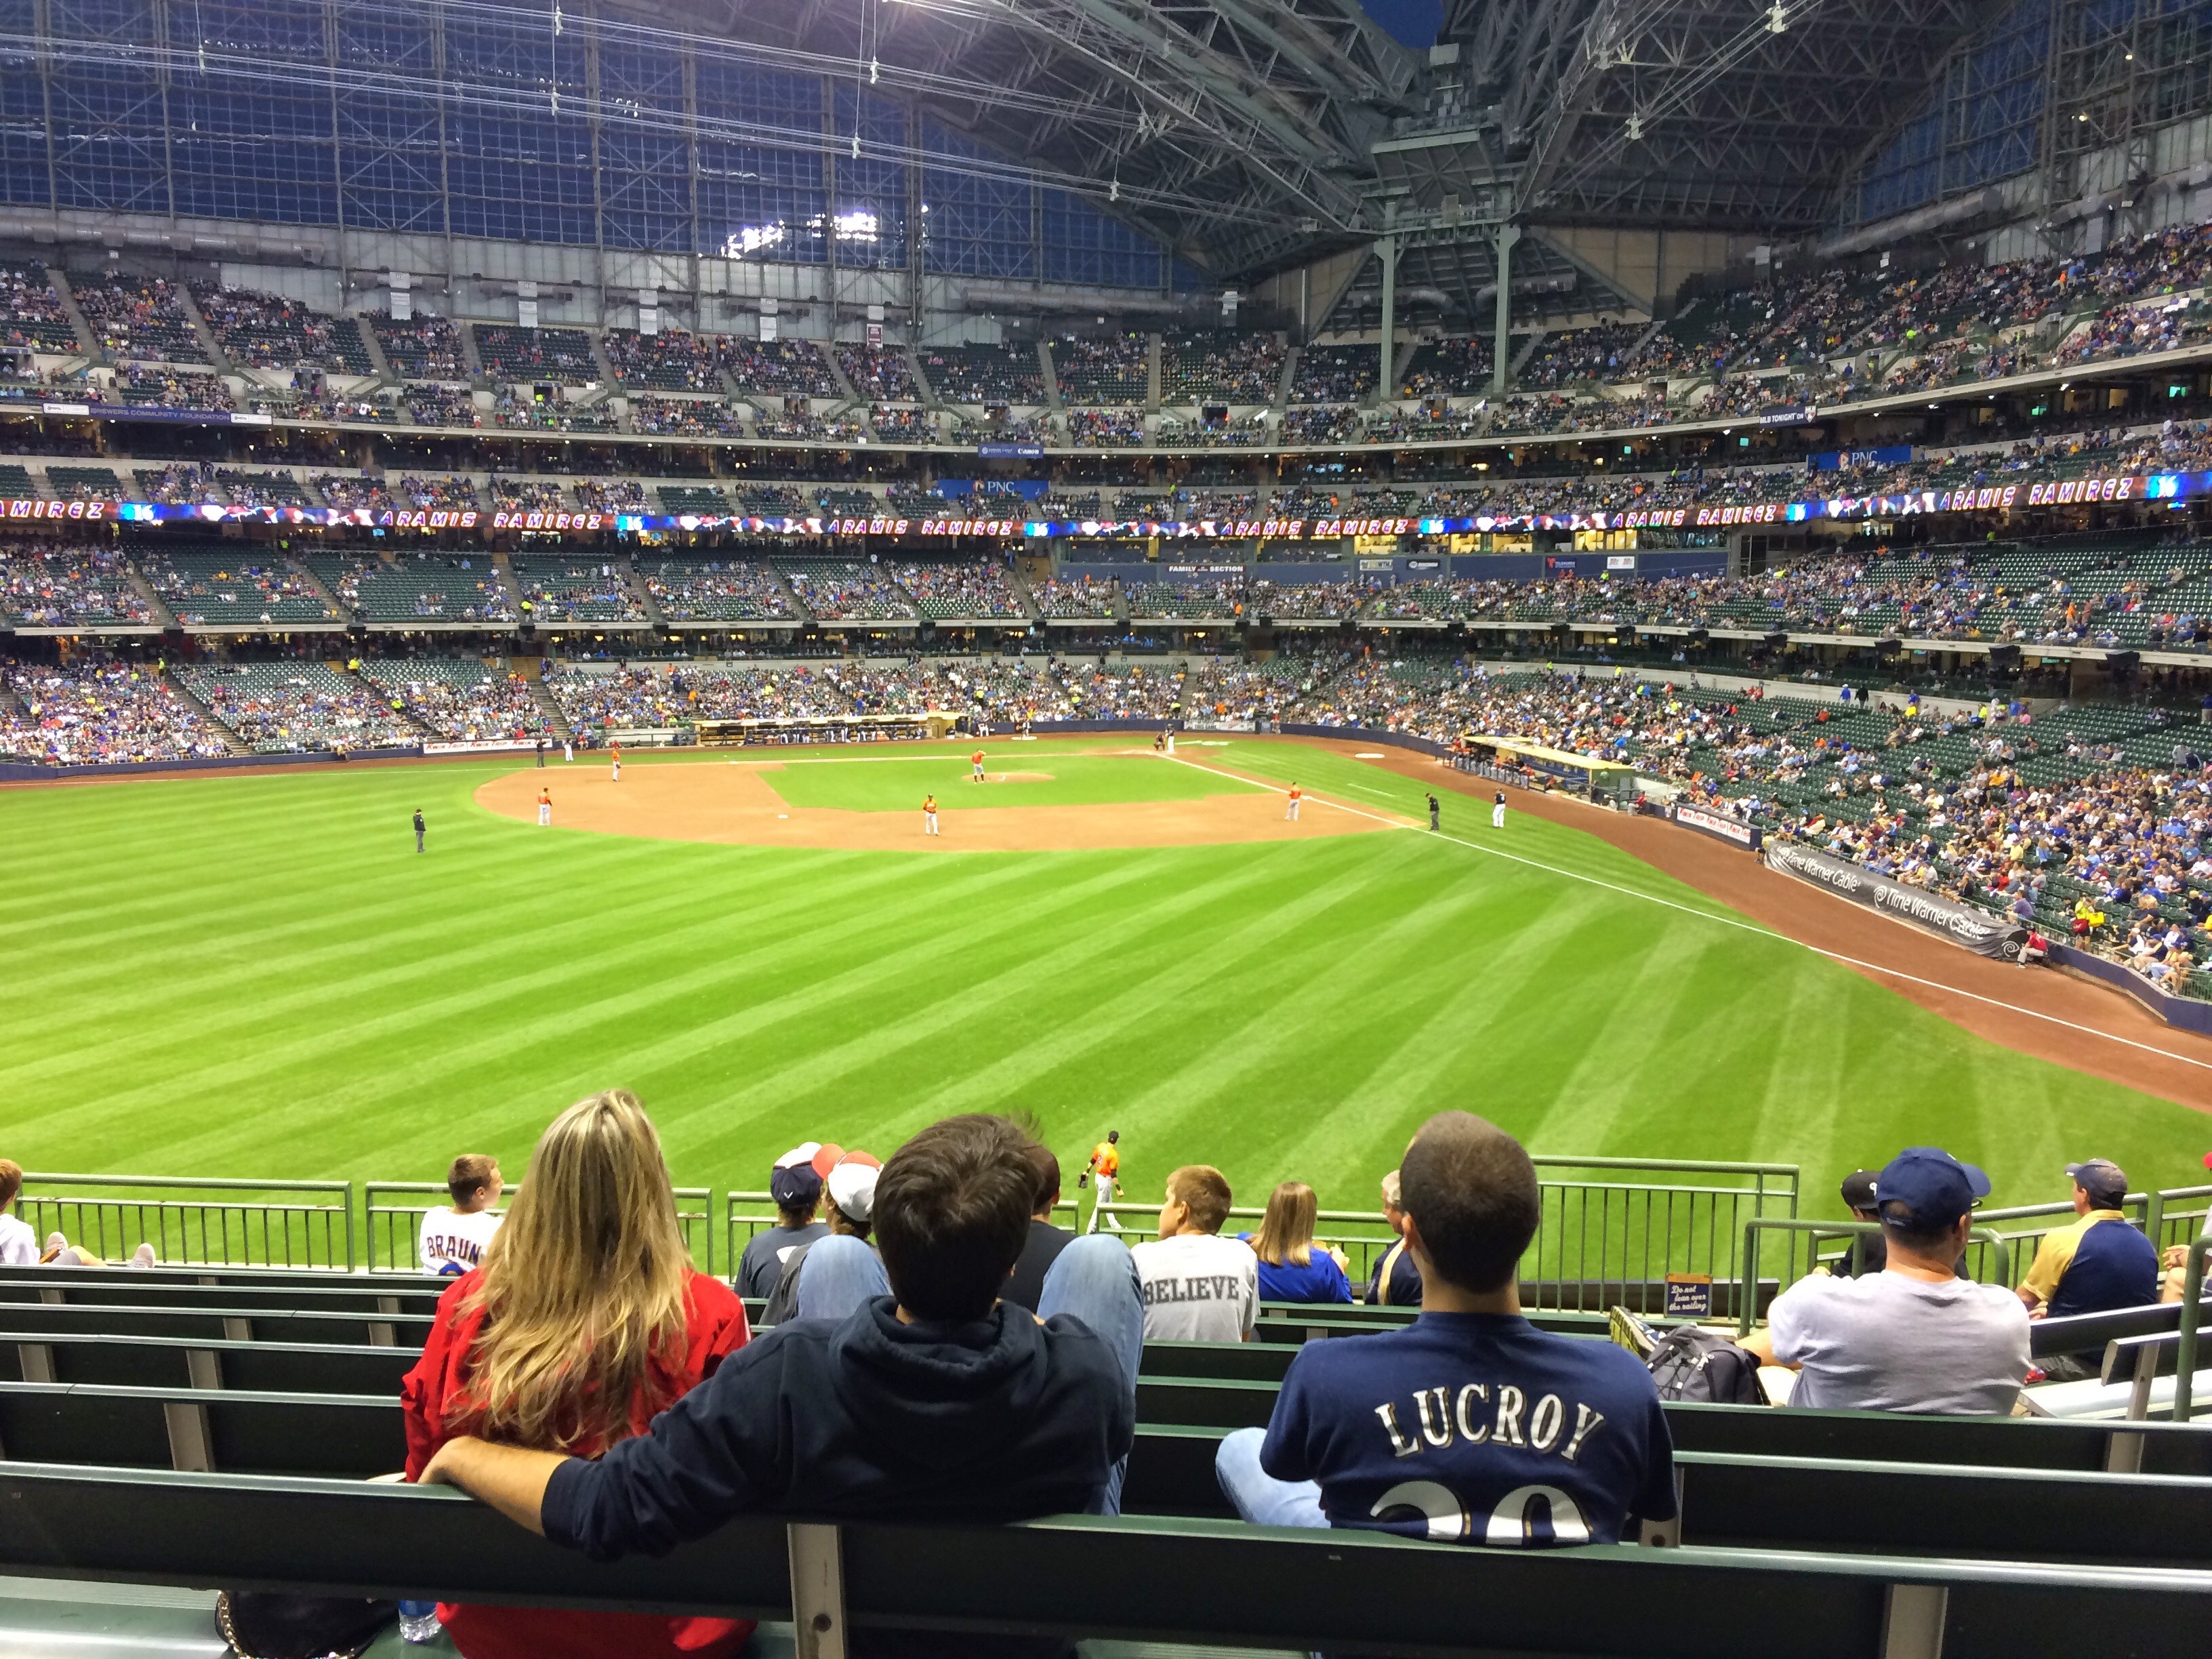
structure, baseball, field, stadium, baseball field, arena, sports, stands, fans, baseball park, geographical feature, sport venue, soccer specific stadium, arena football